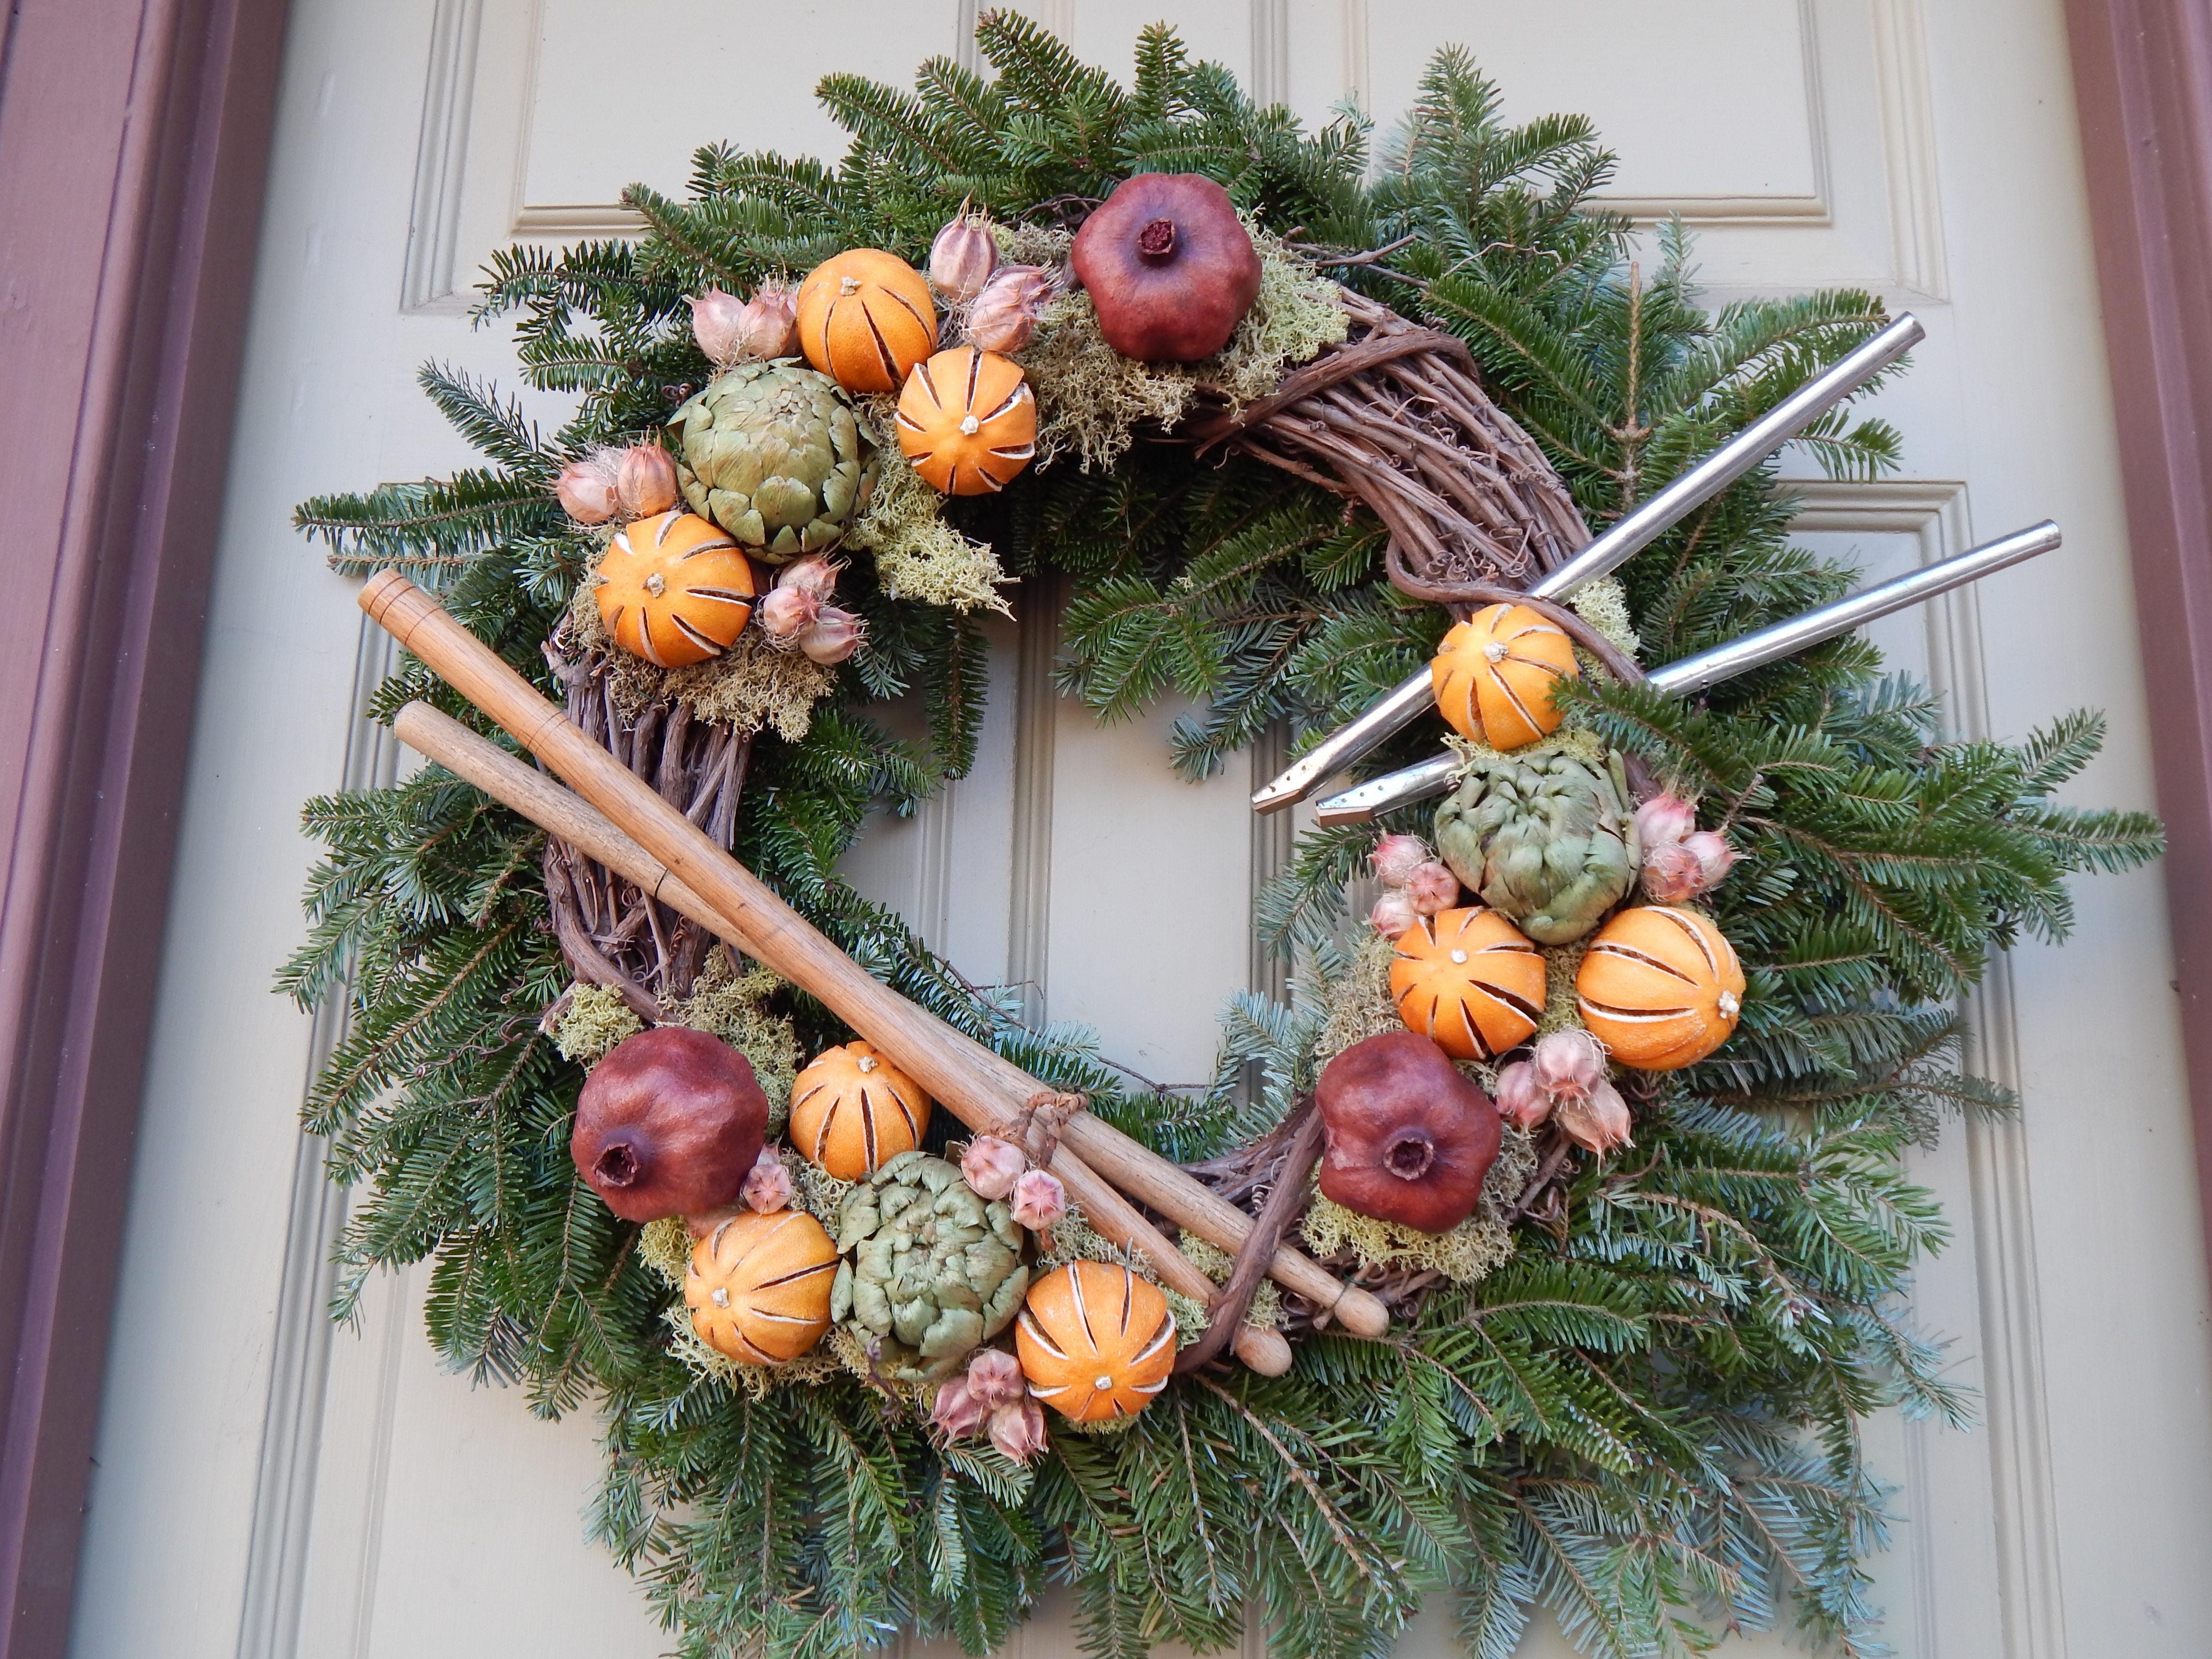
nature, outdoor, branch, winter, home, decoration, natural, holiday, christmas, decor, wreath, christmas decoration, seasonal, december, floristry, traditional, greens, williamsburg, holiday decorations